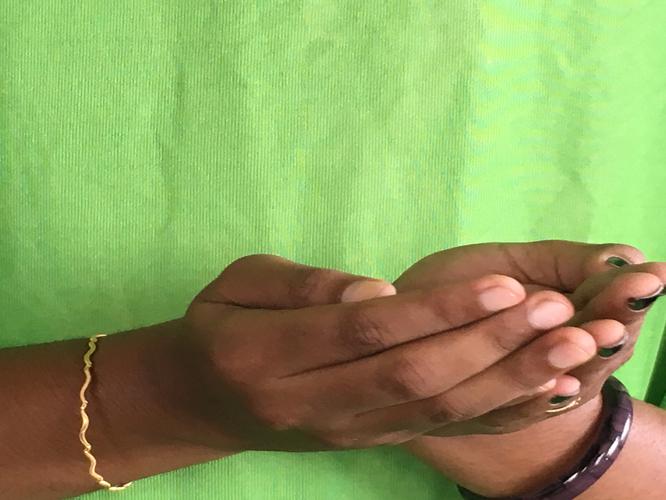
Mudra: Pushpaputa
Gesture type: double_hand